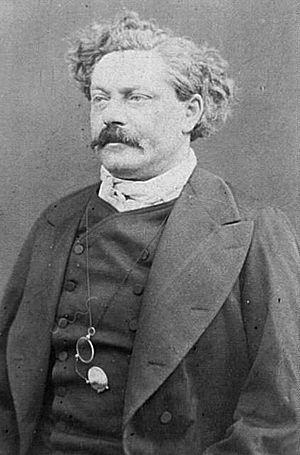
Frédéric Étienne Cournet, né le 25 décembre 1837 à Paris et mort le 23 mai 1885 à Paris, est un journaliste français, notamment connu pour son rôle durant la Commune de Paris.